Energy audit

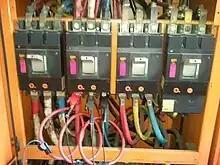
Power logger connection to do an energy audit

An energy audit is an inspection survey and an analysis of energy flows for energy conservation in a building. It may include a process or system to reduce the amount of energy input into the system without negatively affecting the output. In commercial and industrial real estate, an energy audit is the first step in identifying opportunities to reduce energy expense and carbon footprint.